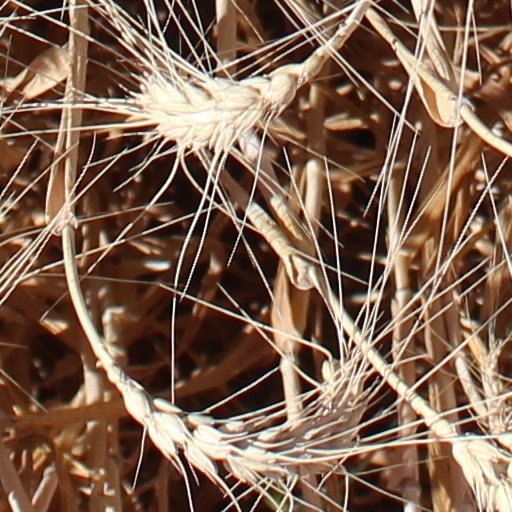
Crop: wheat